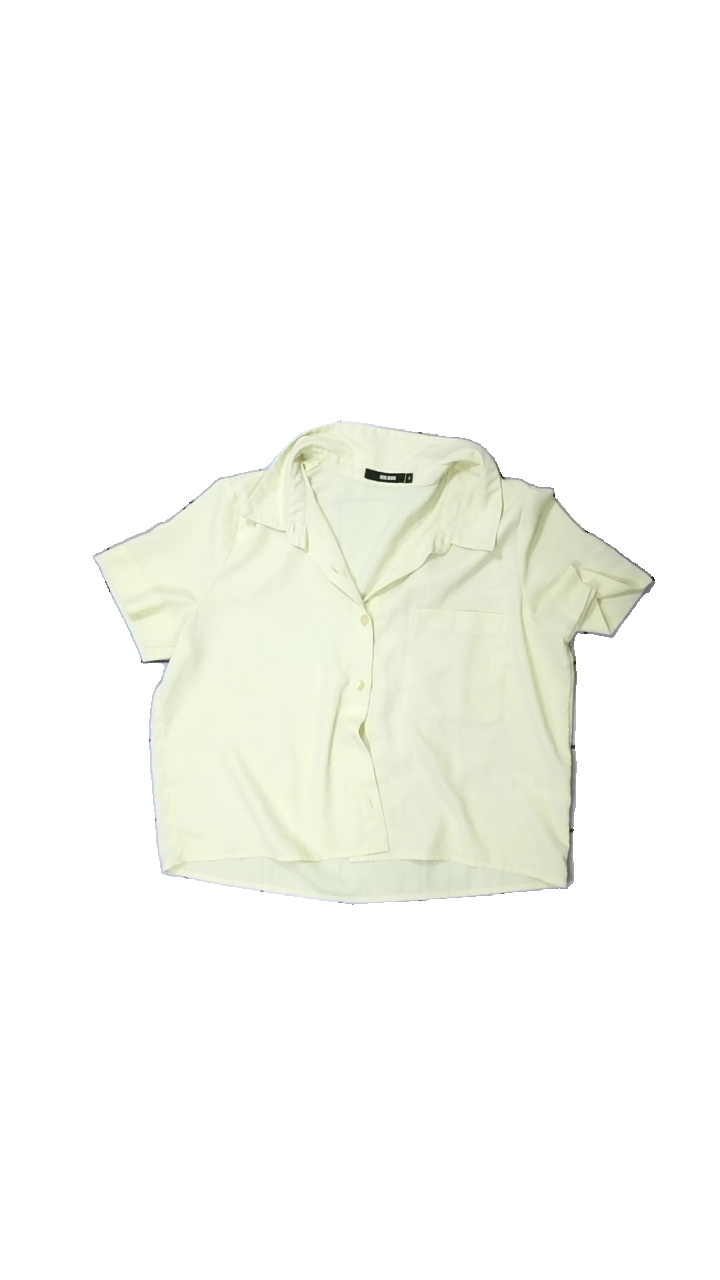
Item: Shirt (Ladies)
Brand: Bikbok
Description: Shortsleeve shirt
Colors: Yellow
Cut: Loose
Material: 100% Polyester
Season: Spring
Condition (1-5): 5
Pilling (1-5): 5
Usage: Reuse
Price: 50-100